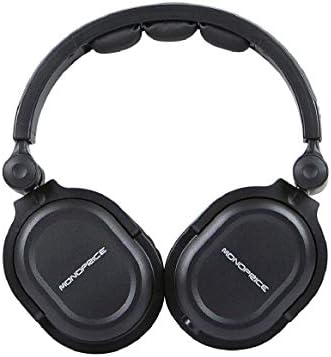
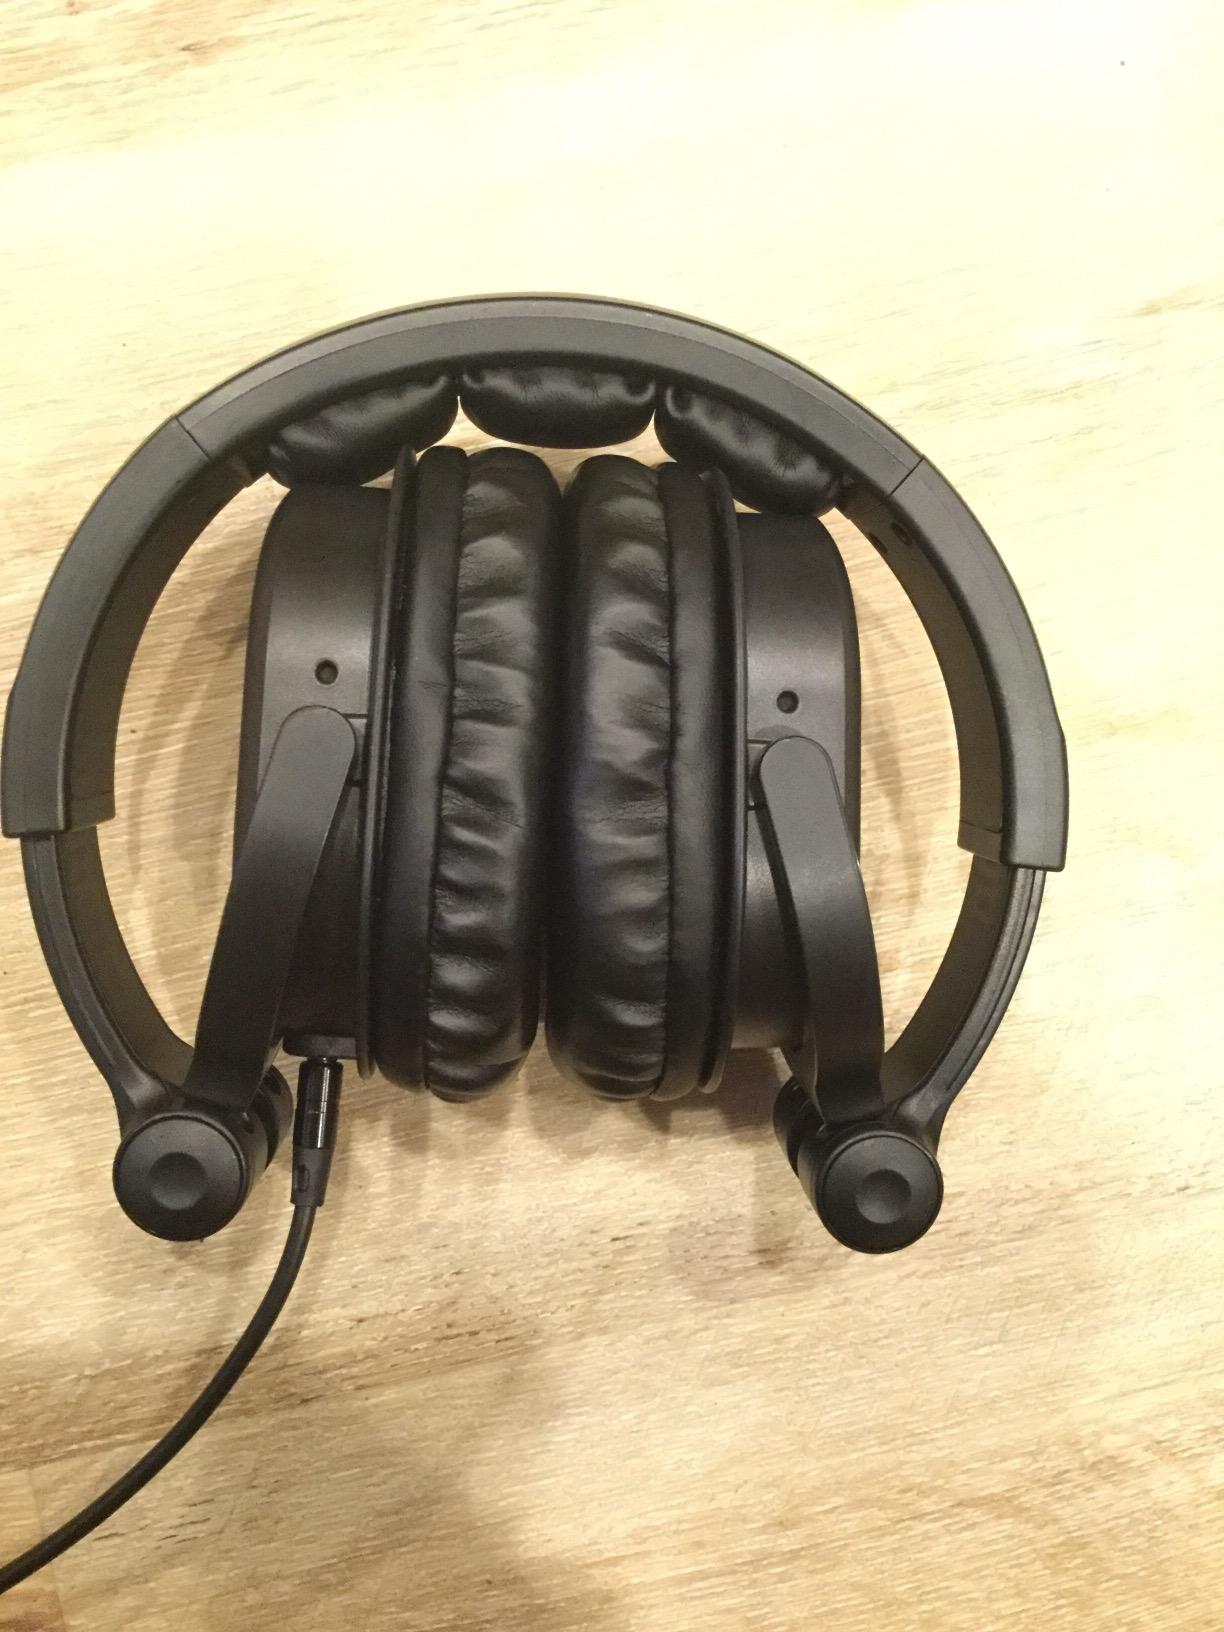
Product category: headphones
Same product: yes